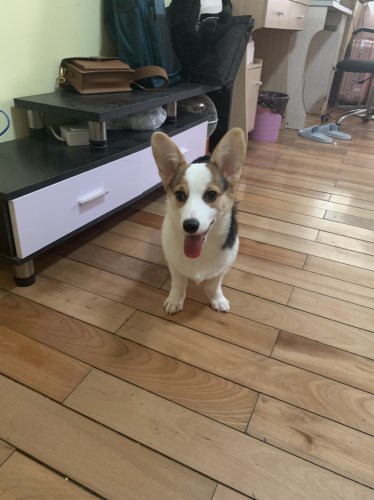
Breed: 2909-n000116-Cardigan